Futsukaichi Rest Home

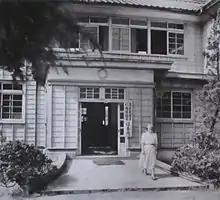
Entrance of Futsukaichi Rest Home

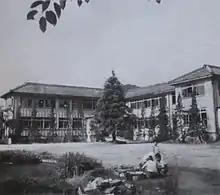
Futsukaichi Rest Home

After the end of World War II, Japanese citizens who had migrated to occupied areas had to return to mainland Japan. During the repatriation from China or Korea, they were vulnerable to violence, exposure, and malnutrition.